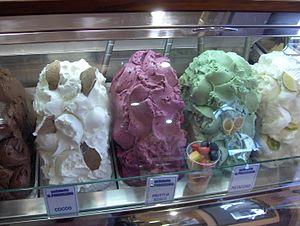
Gelato est le mot italien signifiant crème glacée, dérivé du mot latin gelātus. En français et en anglais, ce mot désigne couramment des variétés de crèmes glacées faites dans un style traditionnel italien. Les glaces gelato peuvent être faites avec du lait, de la crème, différents sucres, et des arômes tels que des fruits et purées fraîches. Elles sont généralement plus faibles en calories, en graisses et en sucre que les crèmes glacées.